Question: Please indicate a possible affordance area of hold_knife that can be used for cutting
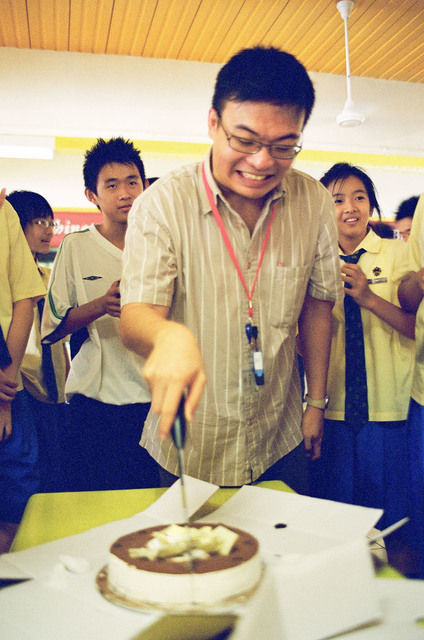
Answer: [157.589, 375.587, 181.589, 449.769]